Procellariiformes

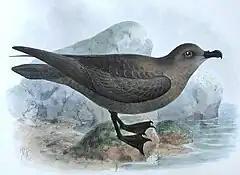
"Pterodroma macroptera" from Godman's "Monograph of the Petrels", 1907–1910

The order was named Procellariiformes by German anatomist Max Fürbringer in 1888. The word comes from the Latin word "procella", which means "a violent wind" or "a storm", and "-iformes" for "order".